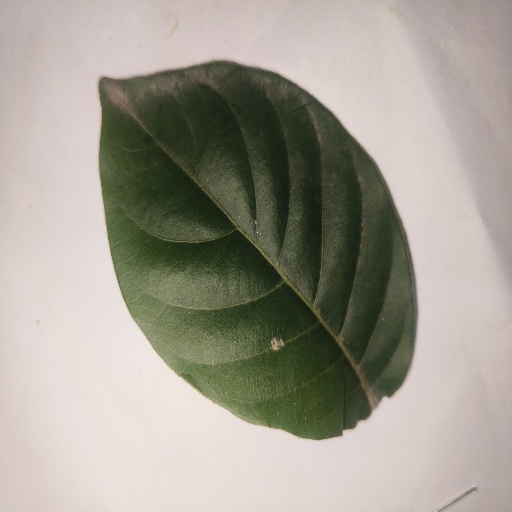
Species: HariTaki
Leaf condition: Healthy Leaf